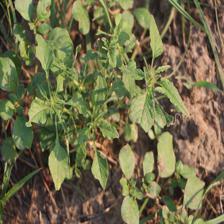
Label: BroadLeafWeed